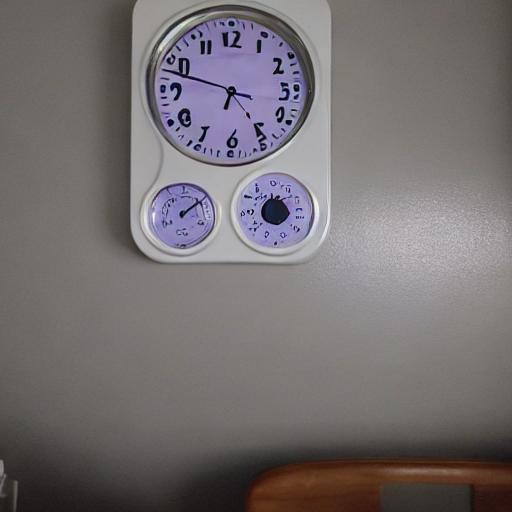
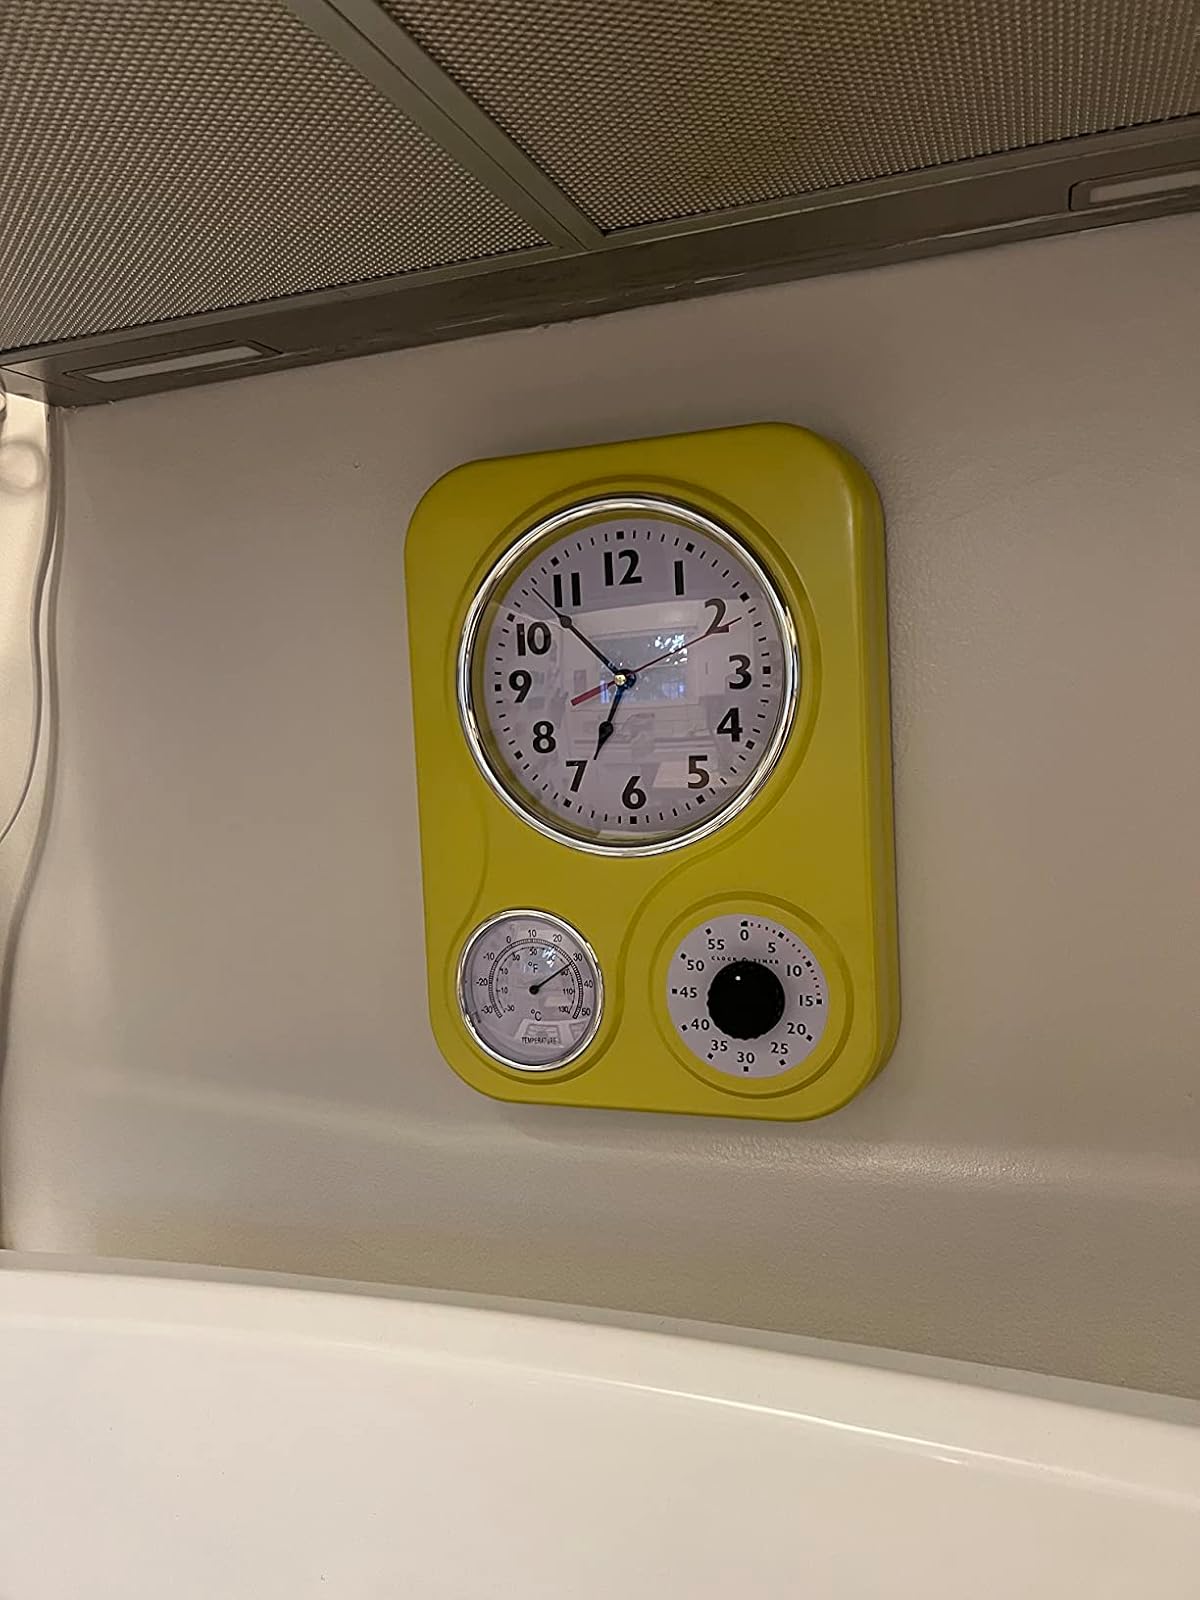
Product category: clock
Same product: no